Criminal Minds season 6

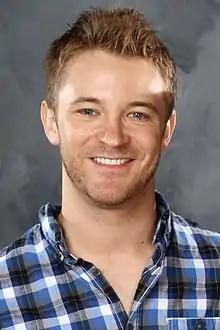
Michael Welch appears in the episode "J.J." as Sydney Xavier Pearson.

In the season premiere "The Longest Night", Tim Curry reprised his role as one of the series' most notorious criminals, Billy Flynn, also known as "The Prince of Darkness". Robert Davi reprised his role as Detective Adam Kurzbard, who led the investigation of the murders. In the episode "J.J.", Chris Marquette guest-starred as James Barrett, a man who abducted and attempted to murder Kate Joyce. In the episode "Remembrance of Things Past", Daniel J. Travanti guest-starred as Lee Mullens, a serial killer who suffers from Alzheimer's disease. In the episode "Compromising Positions", Craig Sheffer guest-starred as James Thomas, an impotent serial killer who murders married couples.